Education in Malawi

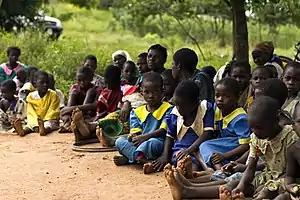

Education in Malawi stresses academic preparation leading to access to secondary school and universities. However, few students go on to high school or university. The dropout rate is also very high particularly among primary school pupils.